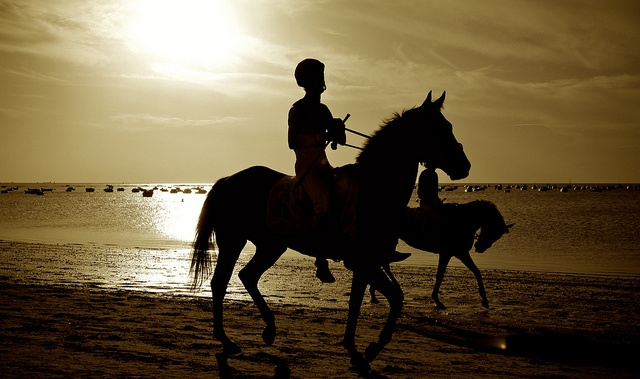
A couple of people riding horses on a beach.
At dusk the shadows of horse and rider present a peaceful picture.
Two people riding horses down a sandy beach at sunset.
A man that is sitting on a horse in the sand.
Two people riding horses in the sand near the water.